Gegham Grigoryan

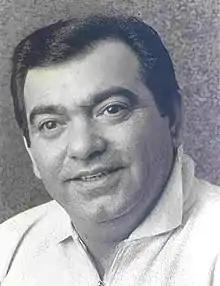
Gegham Grigorian

Gegham Grigorian (also written Grigoryan, ; ; 29 January 1951 – 23 March 2016) was an Armenian operatic tenor.